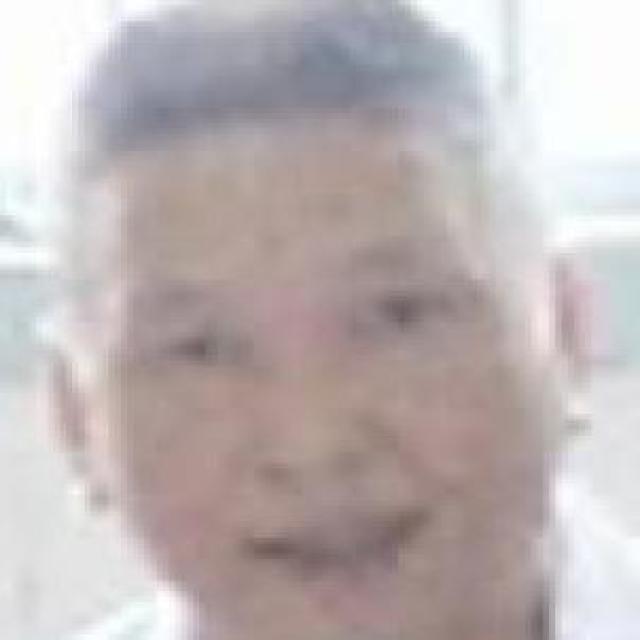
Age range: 45-64